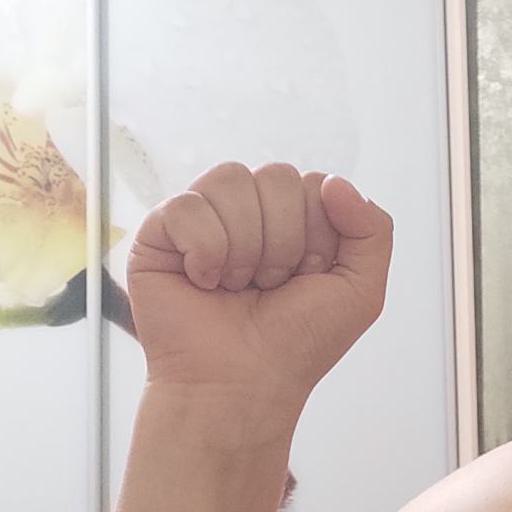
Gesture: fist